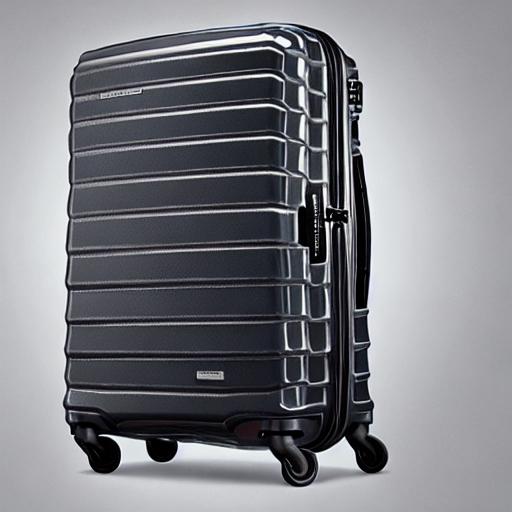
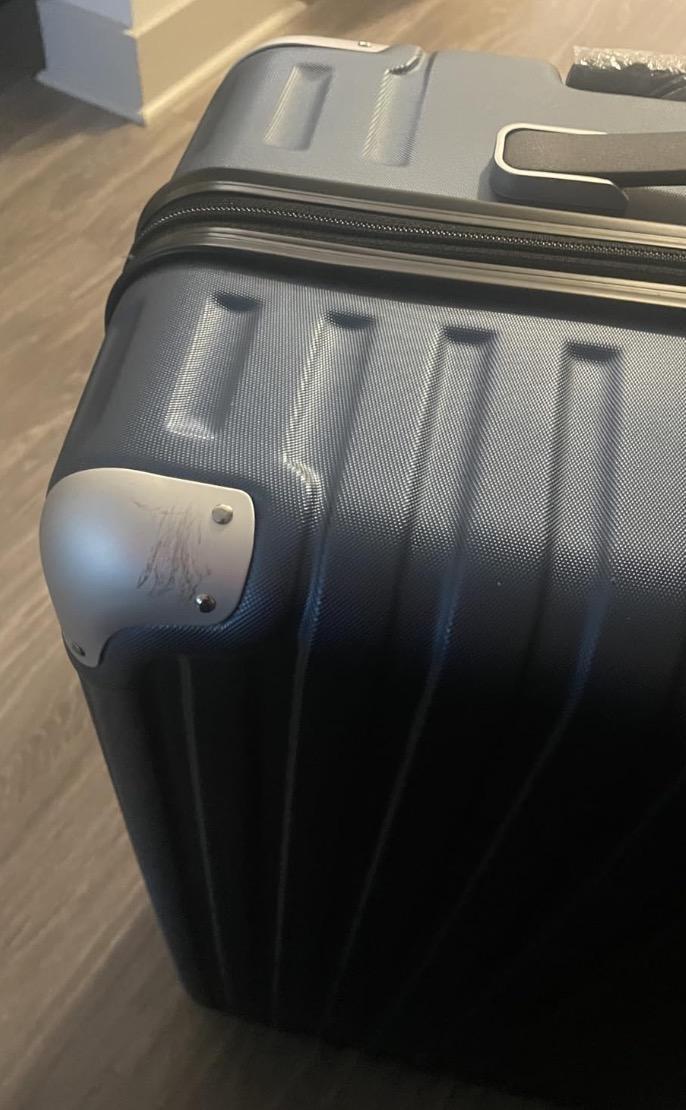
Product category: items_tea
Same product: no